Santana Motor

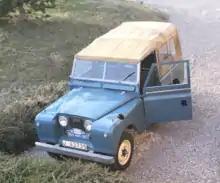
The first Land Rover Santana manufactured in Linares: Series 2 SWB (1961-1974)

The company was founded as "Metalúrgica de Santa Ana, SA" and originally manufactured agricultural equipment. The company was set up with a start up of just 3 million pesetas, following a drive by the Spanish government in 1954 who were offering start-up incentives to local businesses to encourage development in the Andalucia region of Southern Spain. The company decided to expand beyond its original products line and entered into talks with the Rover car company in 1956 in an attempt to get a licensing agreement to build Land Rover Series models in their factory, in a similar way to the Minerva company in Belgium, Tempo in Germany and Morattab company in Iran, all built Series Land Rovers under licence. An agreement was reached in 1956 and production began in 1958 it was licensed to build Land Rover models. The Santana Motor company built Series Land Rovers under licence in CKD form (Complete Knocked Down kits); essentially parts were shipped over from the Land Rover factory in Solihull and the Land Rovers were built up from this 'kit' at the Santana factory in Spain. From 1960 to 1961 a growing percentage of parts started being manufactured in Spain. By 1968 100% of the vehicles components were locally produced. Apart from minor details (electric system, rear tailgate) the Spanish built Land Rover were identical to their Solihull counterparts and their quality was comparable.